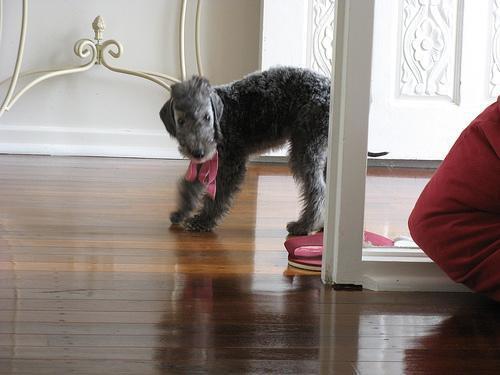
Bedlington_terrier